Christopher C. Kraft Jr.

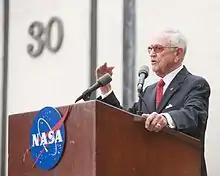
refer to caption

In 1969, Kraft was named deputy director of the Manned Spacecraft Center (MSC). On January 14, 1972, he became the director of the MSC, replacing Gilruth, for whom Kraft had worked since his arrival at Langley in 1945. Space commentator Anthony Young has described Kraft as a "superb successor" to Gilruth, second only to him in the history of center directors.